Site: brandenburg
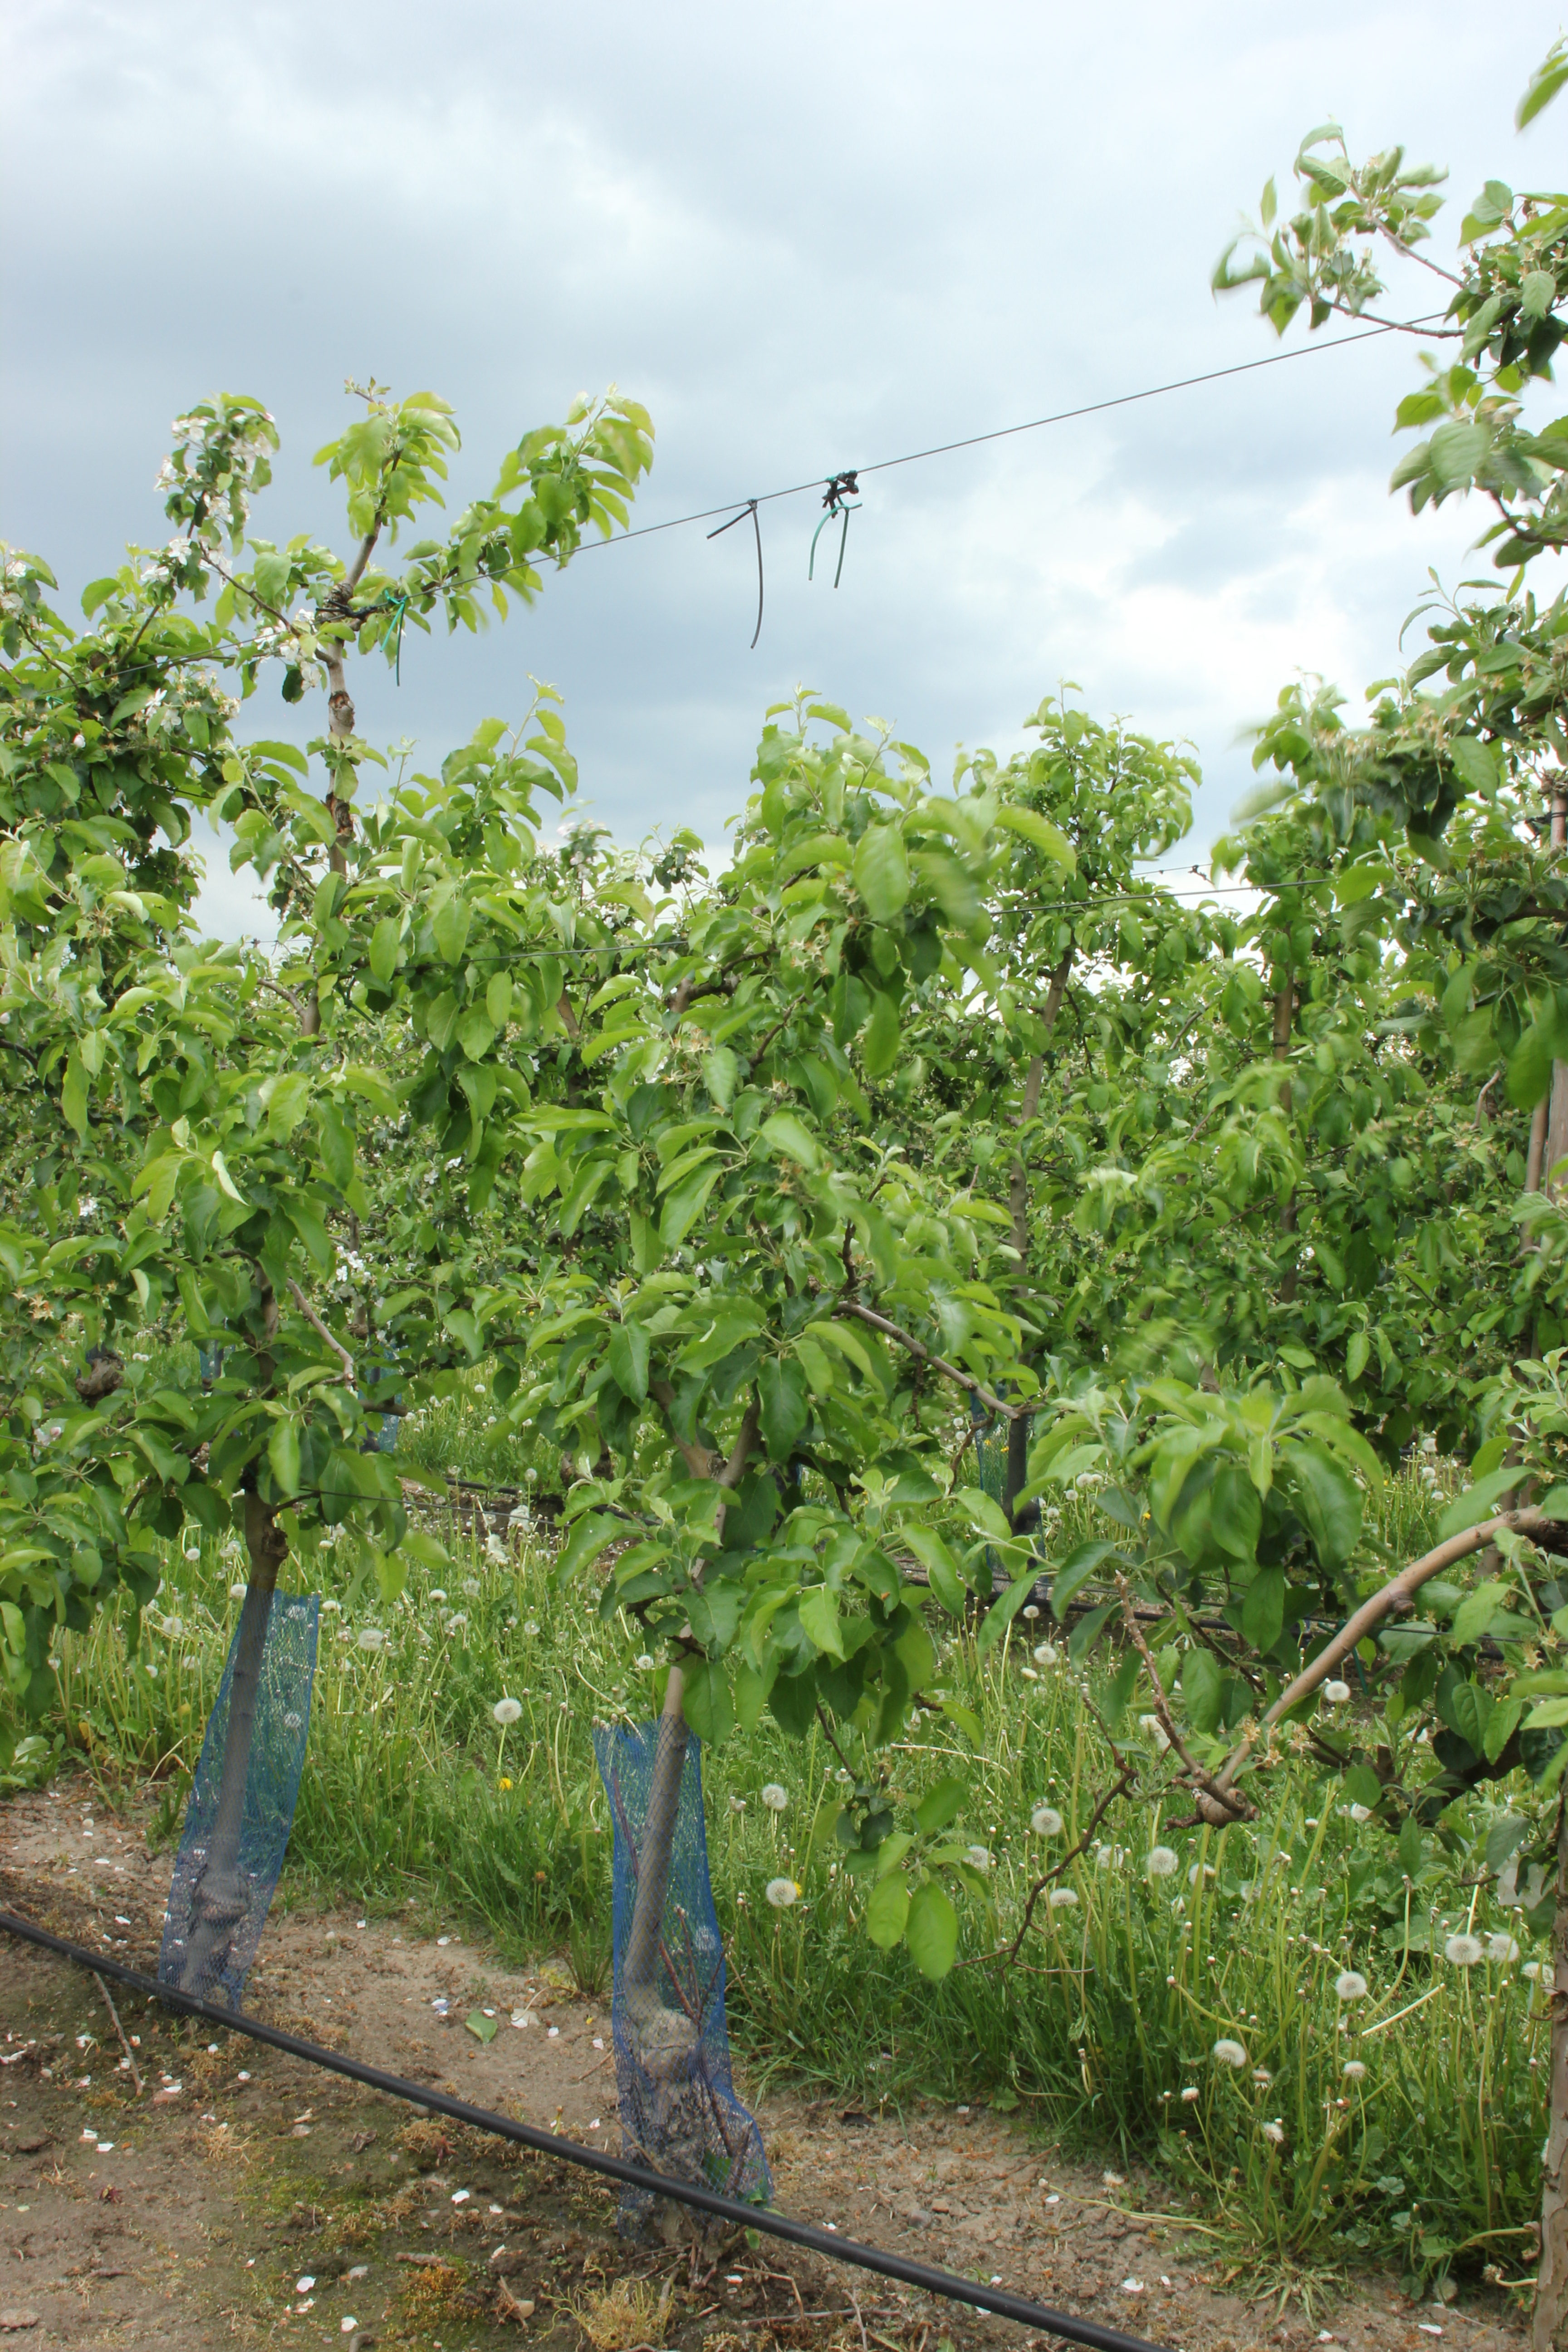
Growth stage (BBCH 67): Flowering